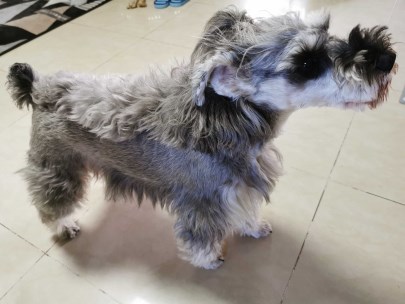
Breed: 2342-n000102-miniature_schnauzer